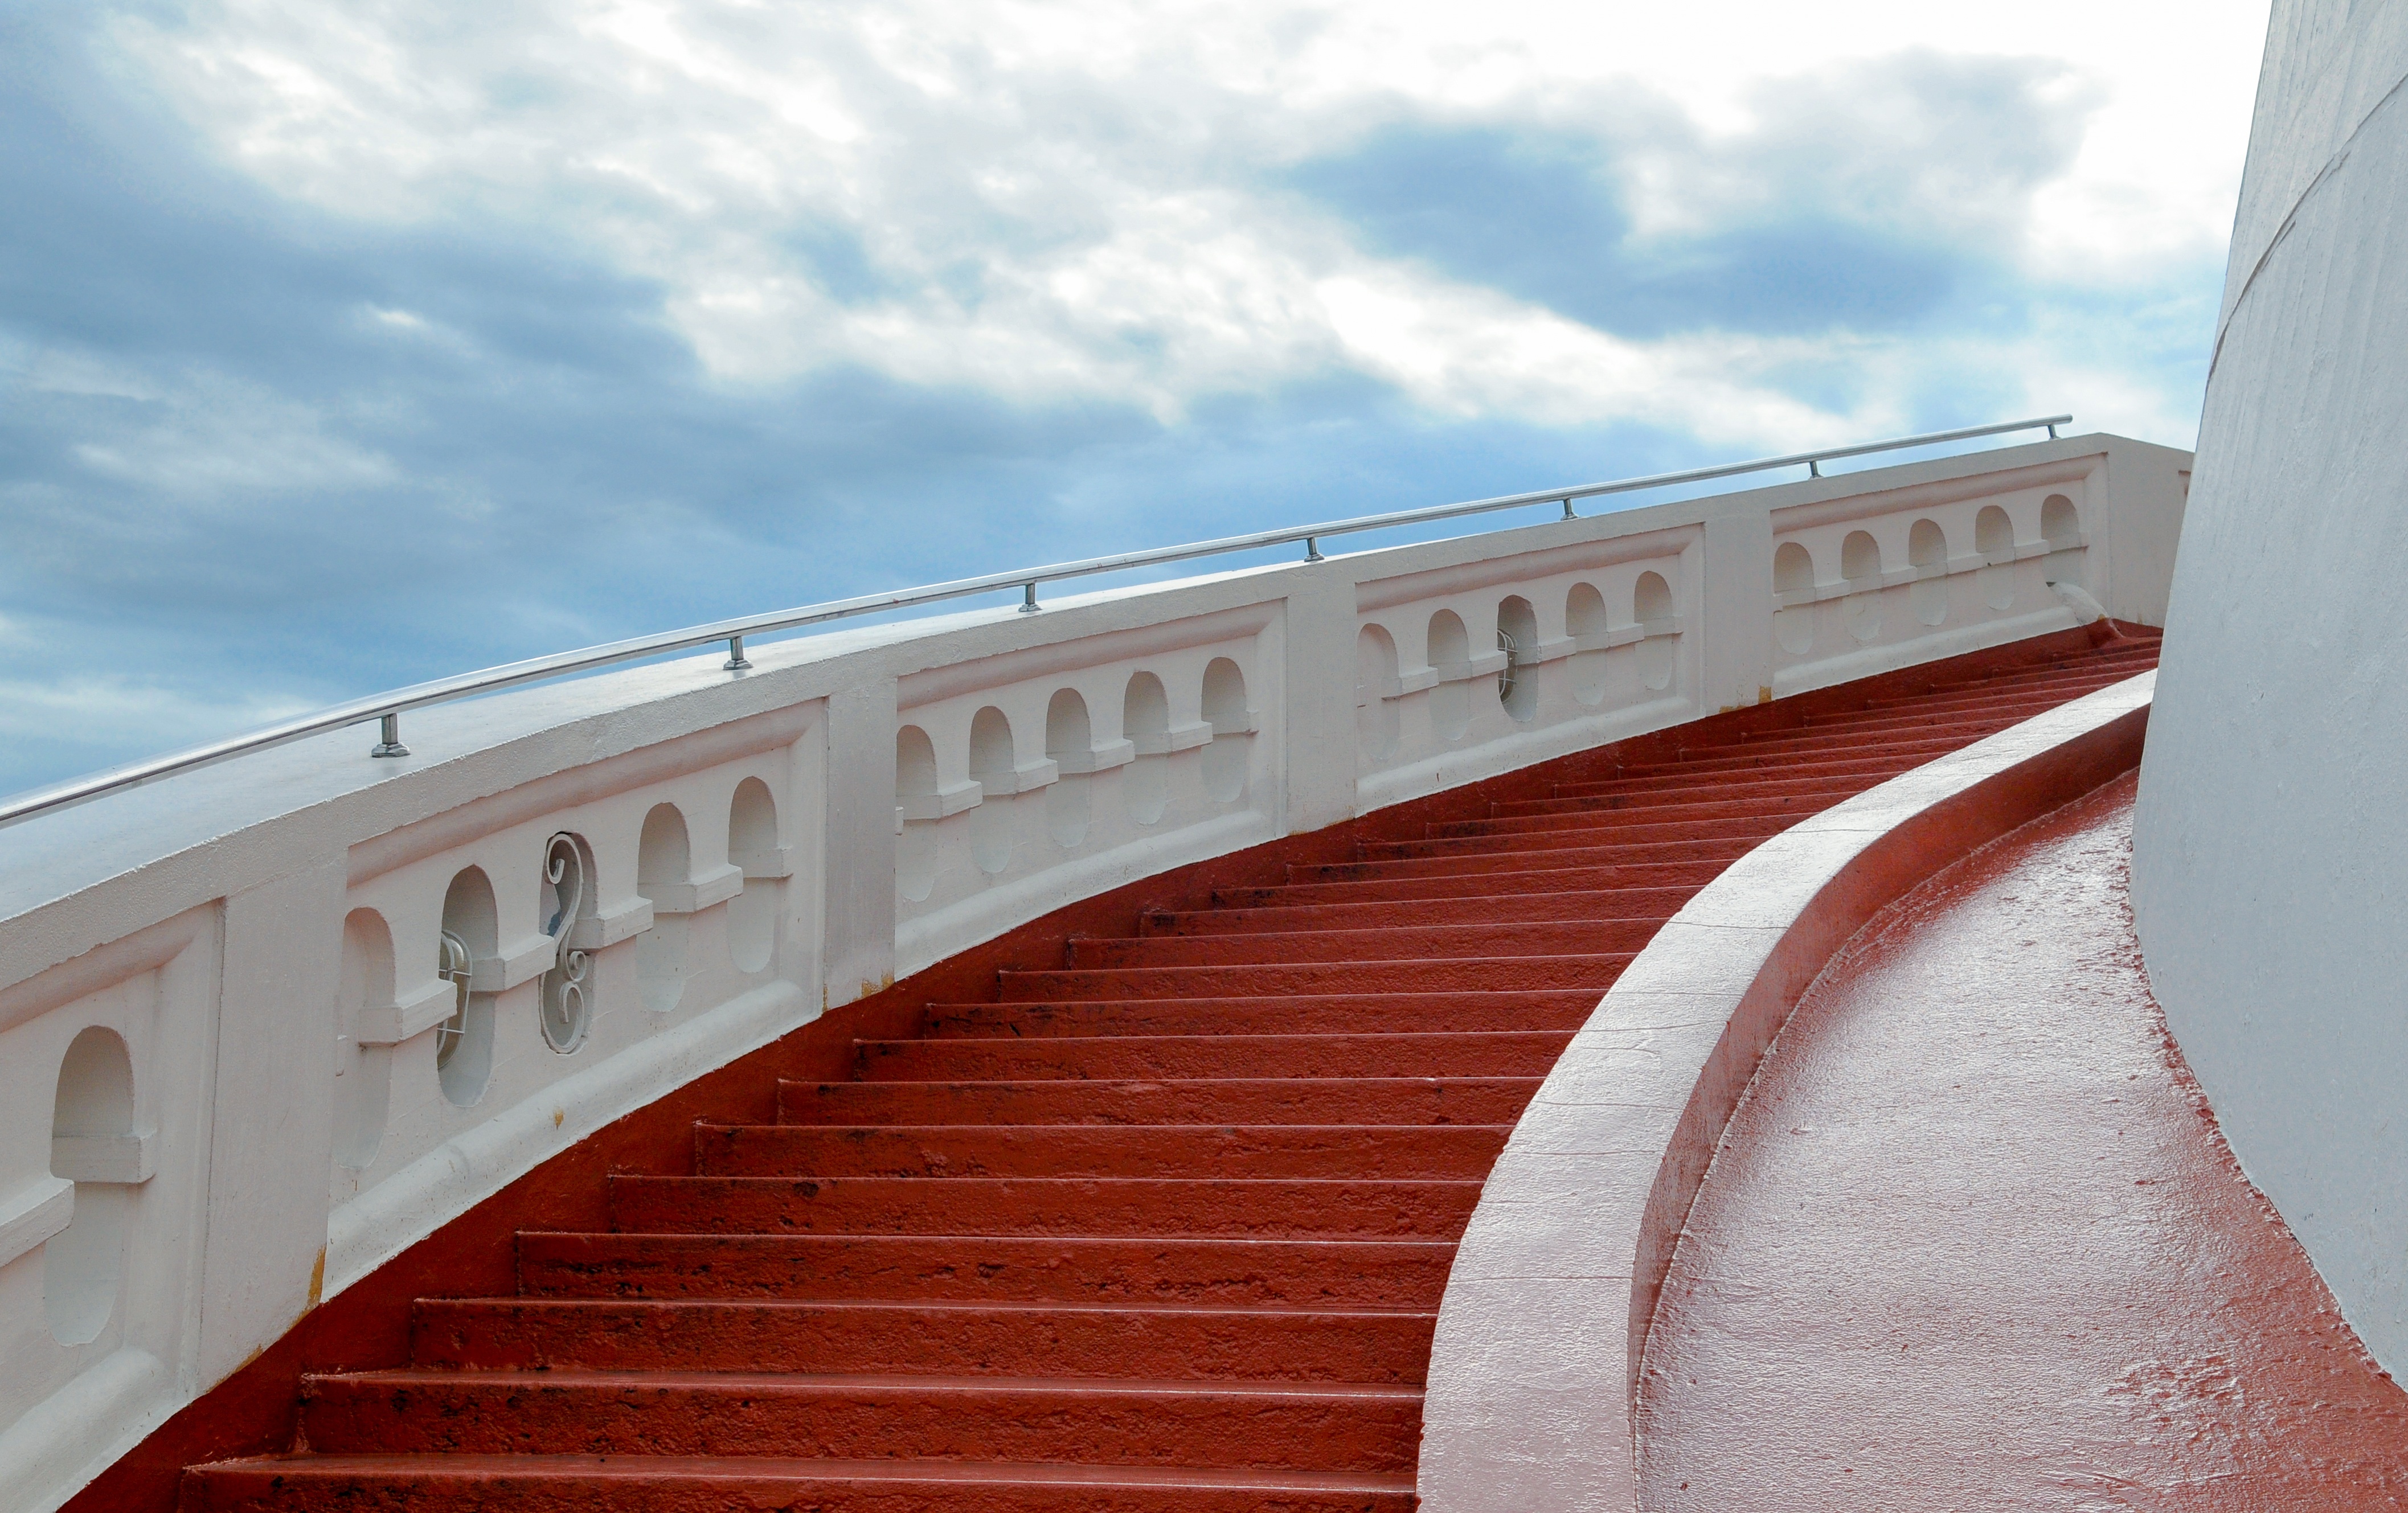
architecture, structure, sky, bridge, stair, building, red, heaven, facade, stairway, stadium, up